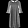
Label: Dress